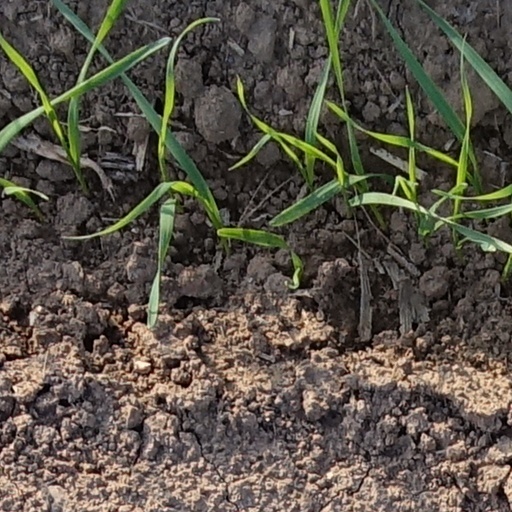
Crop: wheat